Hans L. Trefousse

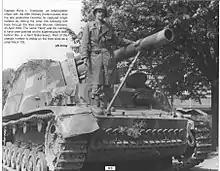
Intelligence officer and interrogator Hans L. Trefousse with the Nazi German Hummel self-propelled gun he convinced the crew of to surrender to the Allies. Near Wurzen, Germany.

Trefousse was born in Germany and emigrated to the United States in 1935 (at age 13) as his parents fled the increasingly totalitarian Nazi regime. He graduated Phi Beta Kappa from New York City College in 1942. He then enlisted in the U.S. Army, where he served as an intelligence officer in World War II, using his fluent German to interrogate German soldiers. He also participated in the Liberation of Paris, and in Leipzig saved hundreds of lives by arguing for 11 hours with a Nazi commander holed with many troops, convincing him to surrender to Allied forces.